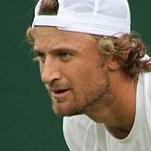
Age: 22